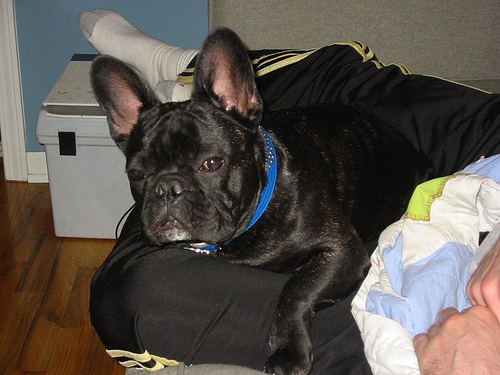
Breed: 1121-n000002-French_bulldog